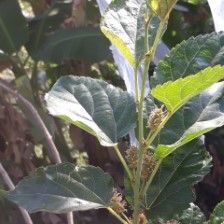
Variety: ChiangMai60